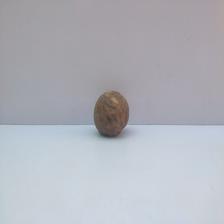
Size: Spoiled